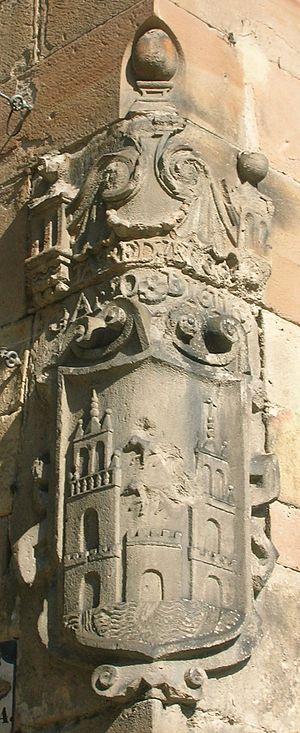
Durango est une commune de Biscaye dans la communauté autonome du Pays basque en Espagne.